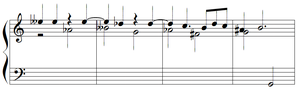
Anton Reicha - second sujet de la fugue n°34 des 36 fugues, op.36
Les Trente-six fugues constituent un recueil de pièces pour piano-forte composées par Antoine Reicha, de 1797 à 1803, et publiées à Vienne en 1805. Elles présentent un « nouveau système » pour la composition des fugues. L'ensemble porte parfois le numéro d'op.36 dans le catalogue des œuvres du compositeur tchèque.